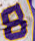
Number: 8